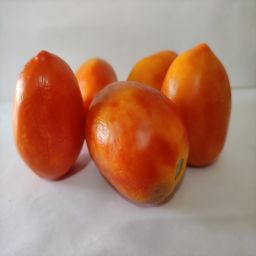
Crop: Tomato
Quality: Ripe